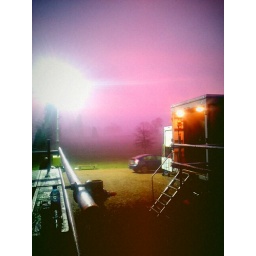
Day 1 - pink sky in the morning